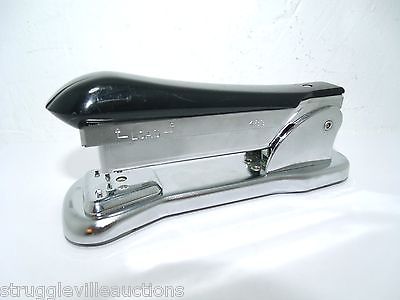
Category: stapler